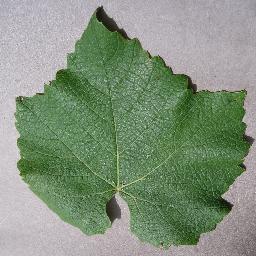
Label: Grape___healthy